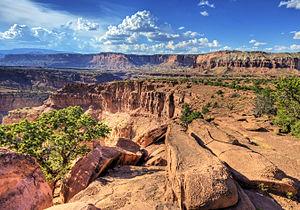
Le parc national de Capitol Reef est un parc national américain situé au centre de l'État de l'Utah.